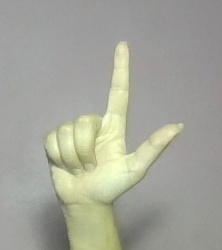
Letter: laam